Los Angeles-class submarine

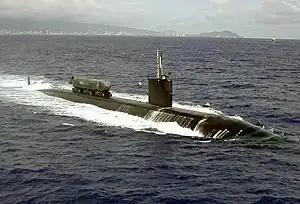
with an attached ASDS

While on the surface or at snorkel depth, the submarine may use the submarine's auxiliary or emergency diesel generator for power or ventilation (e.g., following a fire). The diesel engine in a 688 class can be quickly started by compressed air during emergencies or to evacuate noxious (nonvolatile) gases from the boat, although 'ventilation' requires raising a snorkel mast. During nonemergency situations, design constraints call for operators to allow the engine to reach normal operating temperatures before it is capable of producing full power, a process that may take from 20 to 30 minutes. However, the diesel generator can be immediately loaded to 100% power output, despite design criteria cautions, at the discretion of the submarine commander on the recommendation of the submarine's engineer, if necessity dictates such actions to: (a) restore electrical power to the submarine, (b) prevent a reactor incident from occurring or escalating, or (c) to protect the lives of the crew or others as determined necessary by the commanding officer.